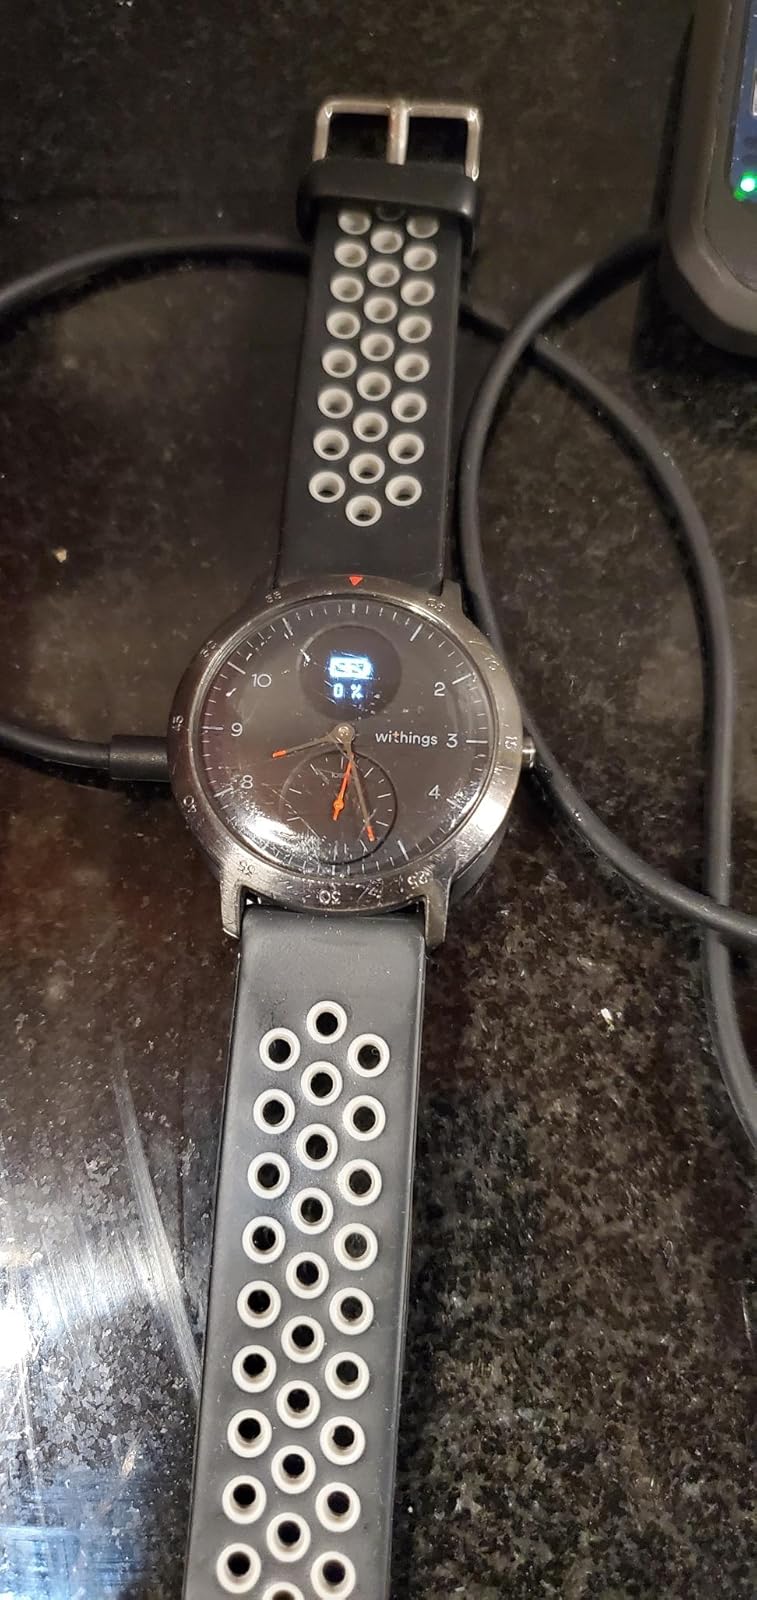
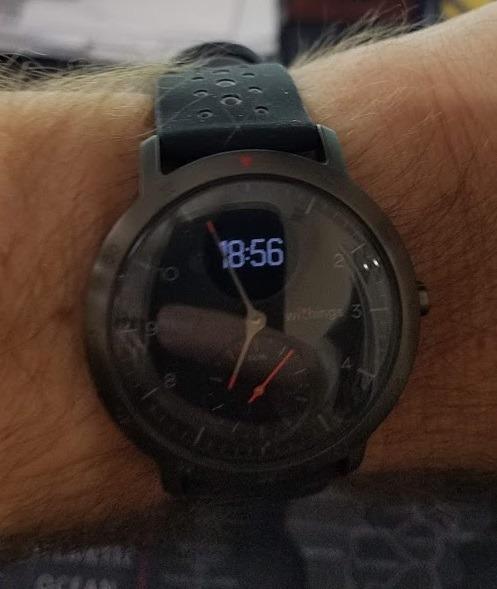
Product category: smartwatch
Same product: yes